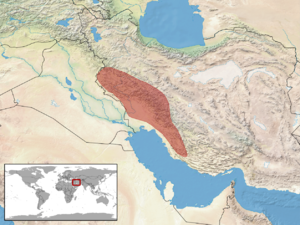
Microgecko helenae est une espèce de geckos de la famille des Gekkonidae.